Carlos Floriano Corrales

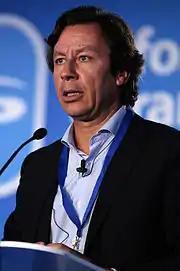

Carlos Floriano Corrales (Cáceres, 12 February 1967) is a People's Party (PP) politician who represents Cáceres Province in the Spanish Congress of Deputies, where he serves as a PP spokesman and coordinator of the party's economics group. Floriano was first elected at the 2008 general election. Previously, he had served four terms in the Assembly of Extremadura. From 2000 to 2008, he was leader of the PP's Extremadura regional branch, and served in the Senate of Spain during this period.